Blue baby syndrome

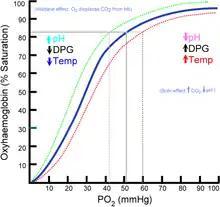
Hemoglobin oxygenation dissociation curve. In the case of methemoglobinemia the curve is shifted to the left given the higher affinity for oxygen.

Methemoglobinemia can be acquired or congenital. It occurs when the iron in hemoglobin is oxidized from Fe to Fe, leading to poor binding of oxygen. Additionally, the oxygen that is already bound is held more tightly to the hemoglobin due to a higher affinity, resulting in less oxygen delivery. A methemoglobin level > 1.5 g/dL causes cyanosis. The most common congenital cause is a deficiency in the enzyme cytochrome b5 reductase which reduces methemoglobin in the blood.